Question: Please indicate a possible affordance area of the frisbee that can be used for catching
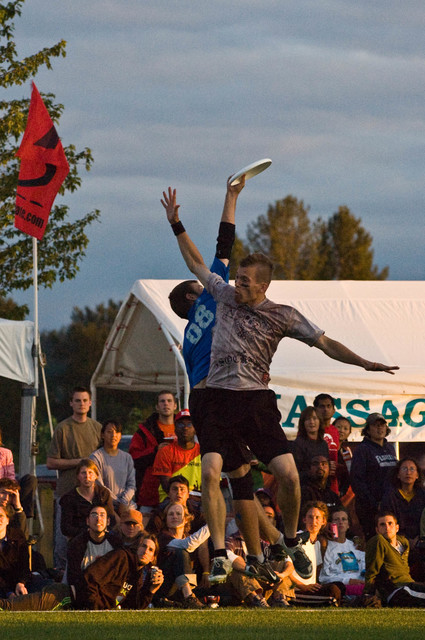
Answer: [220.32, 143.158, 278.064, 194.887]